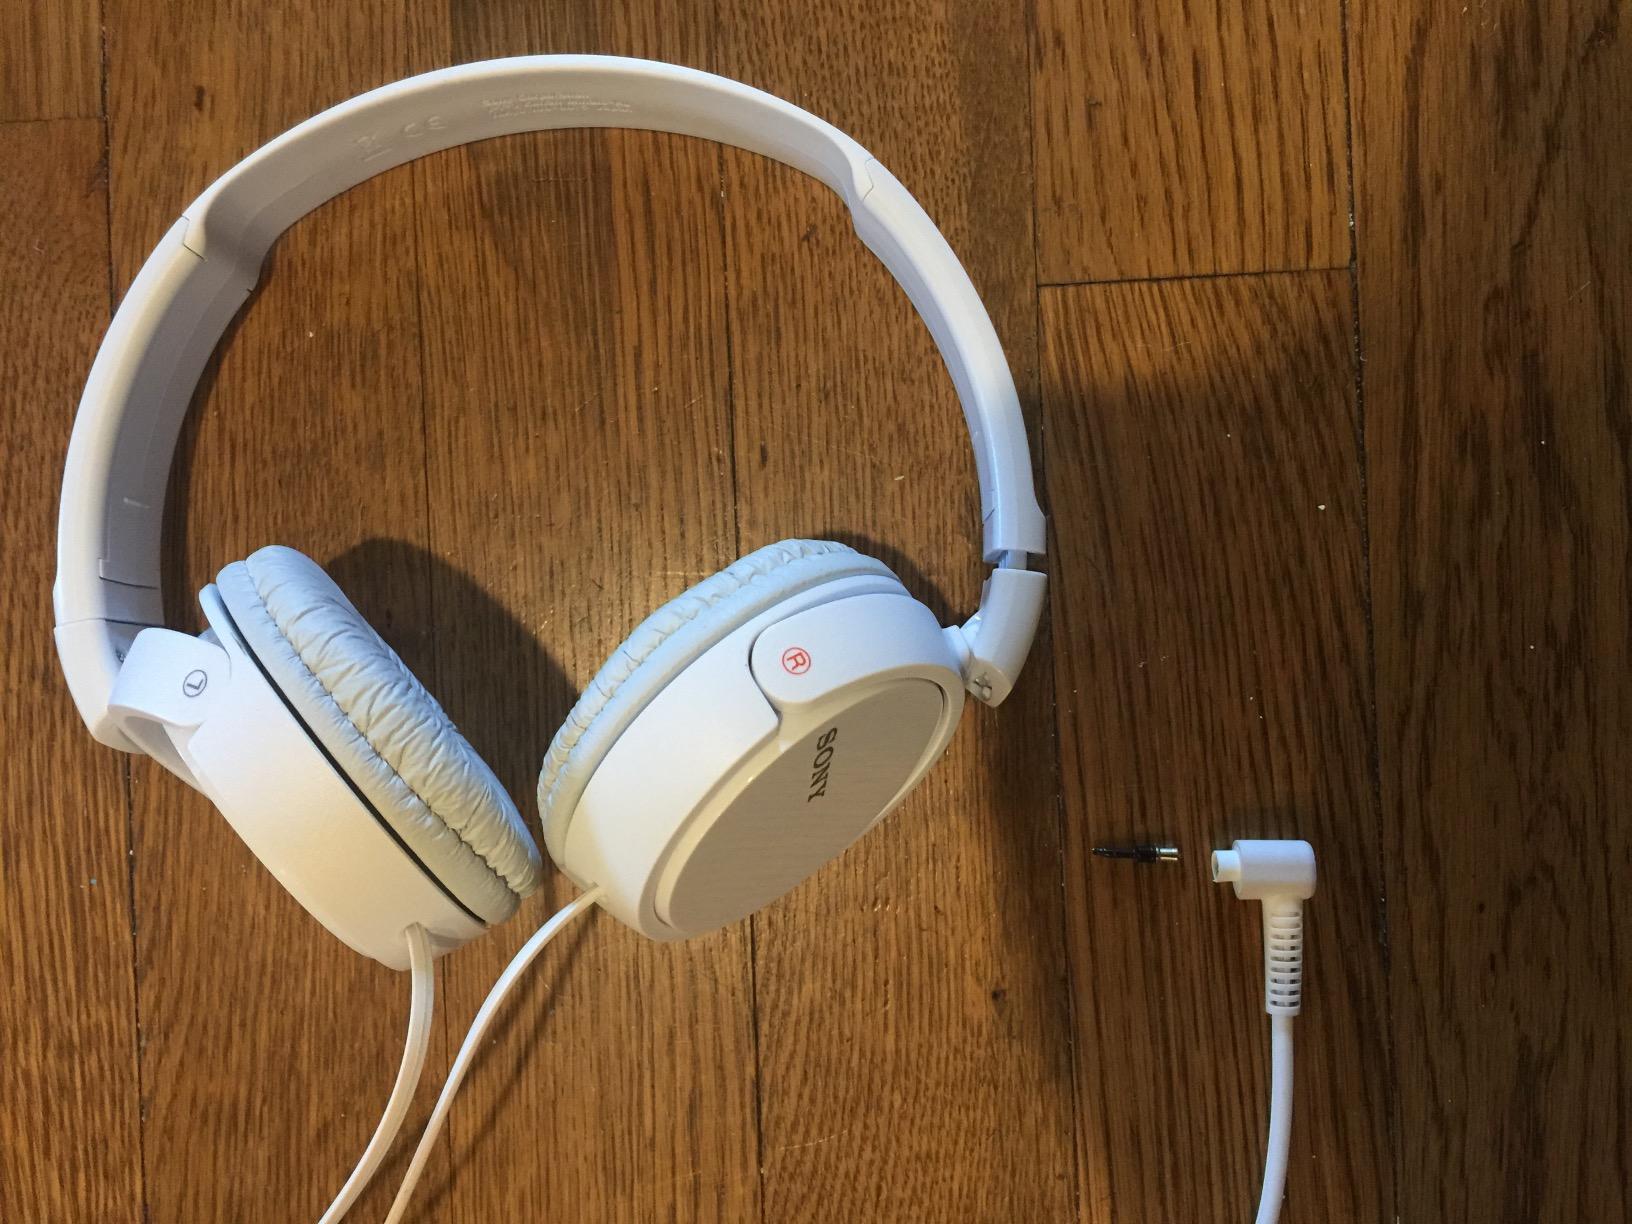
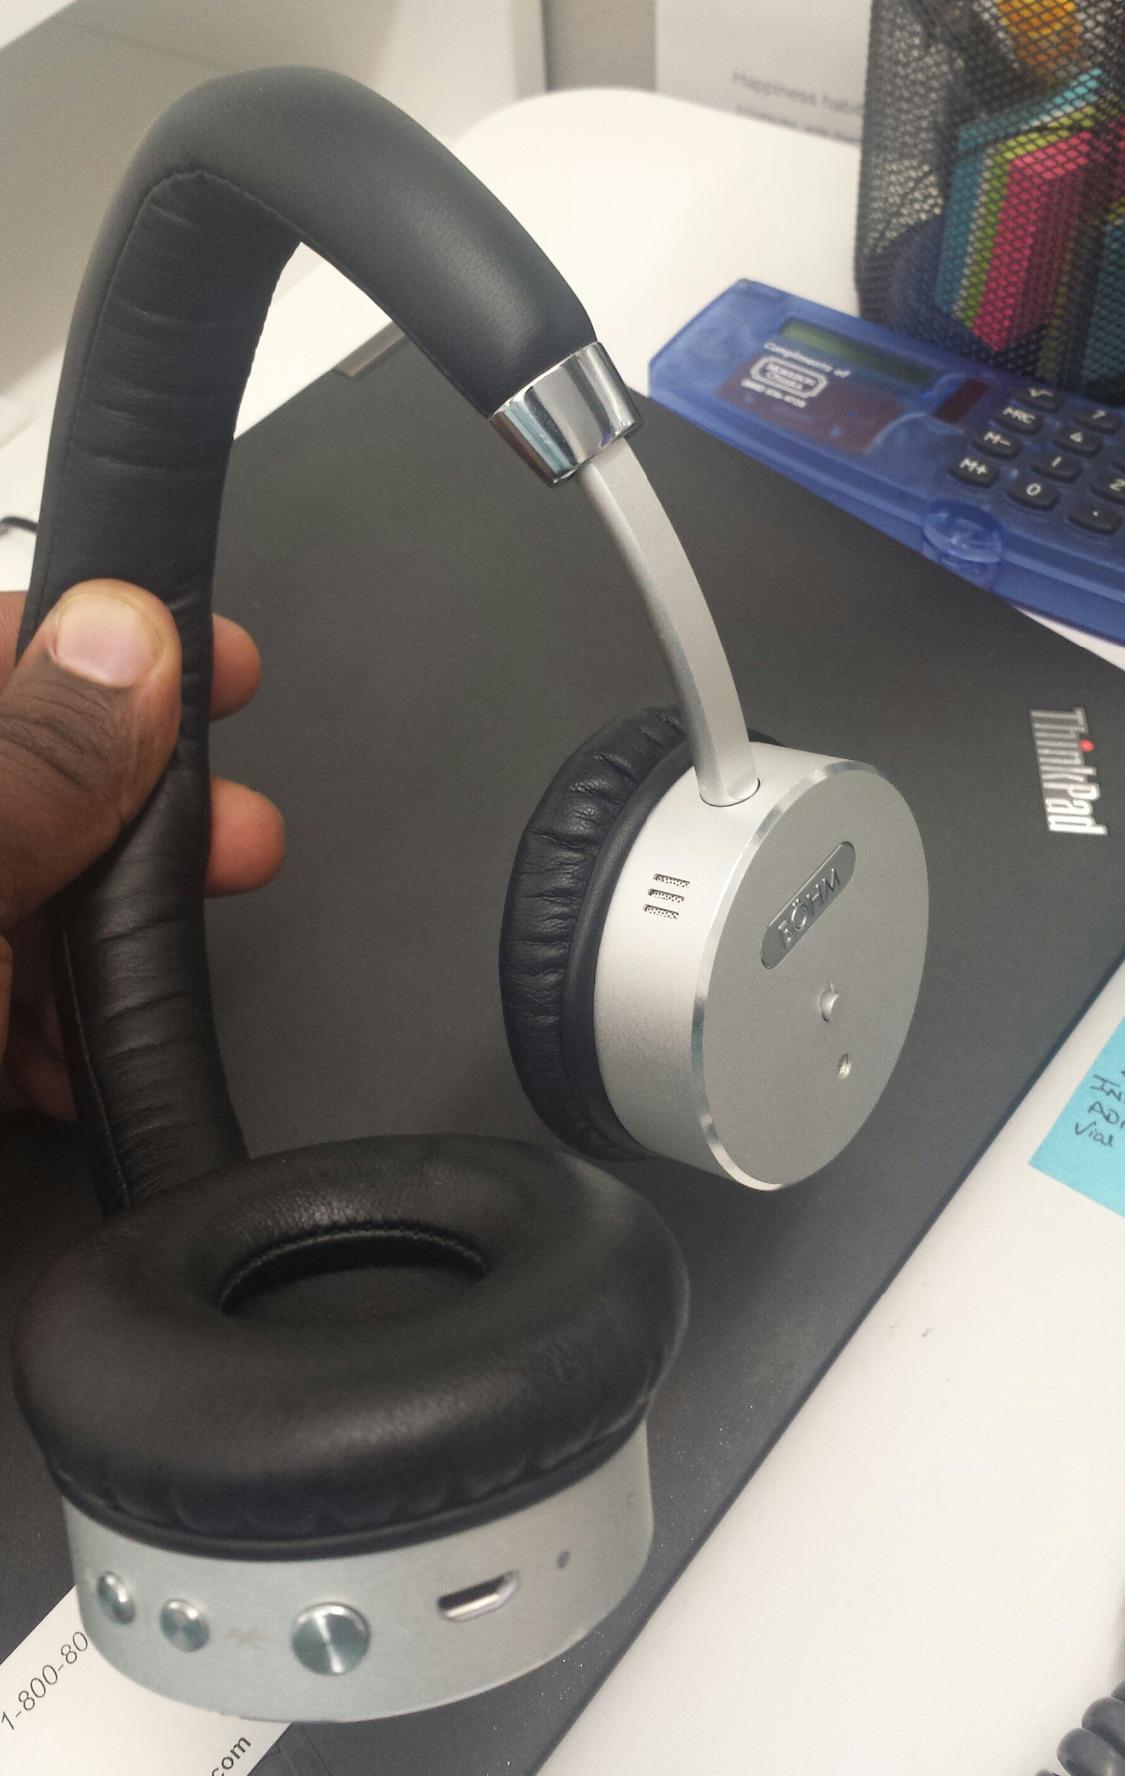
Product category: headphones
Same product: no